The Making of a Moonie

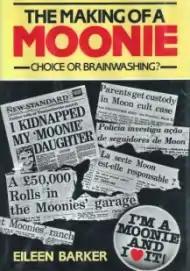
The Making of a Moonie

The Making of a Moonie: Choice or Brainwashing? is a 1984 book written by British sociologist Eileen Barker. The book describes the religious conversion process to the Unification Church, whose members are sometimes informally referred to as "Moonies".